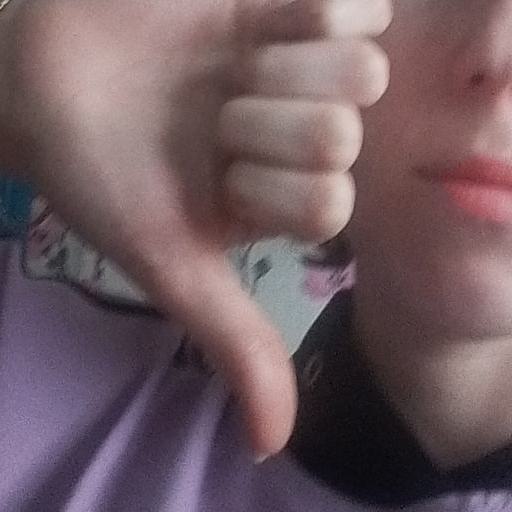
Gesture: dislike